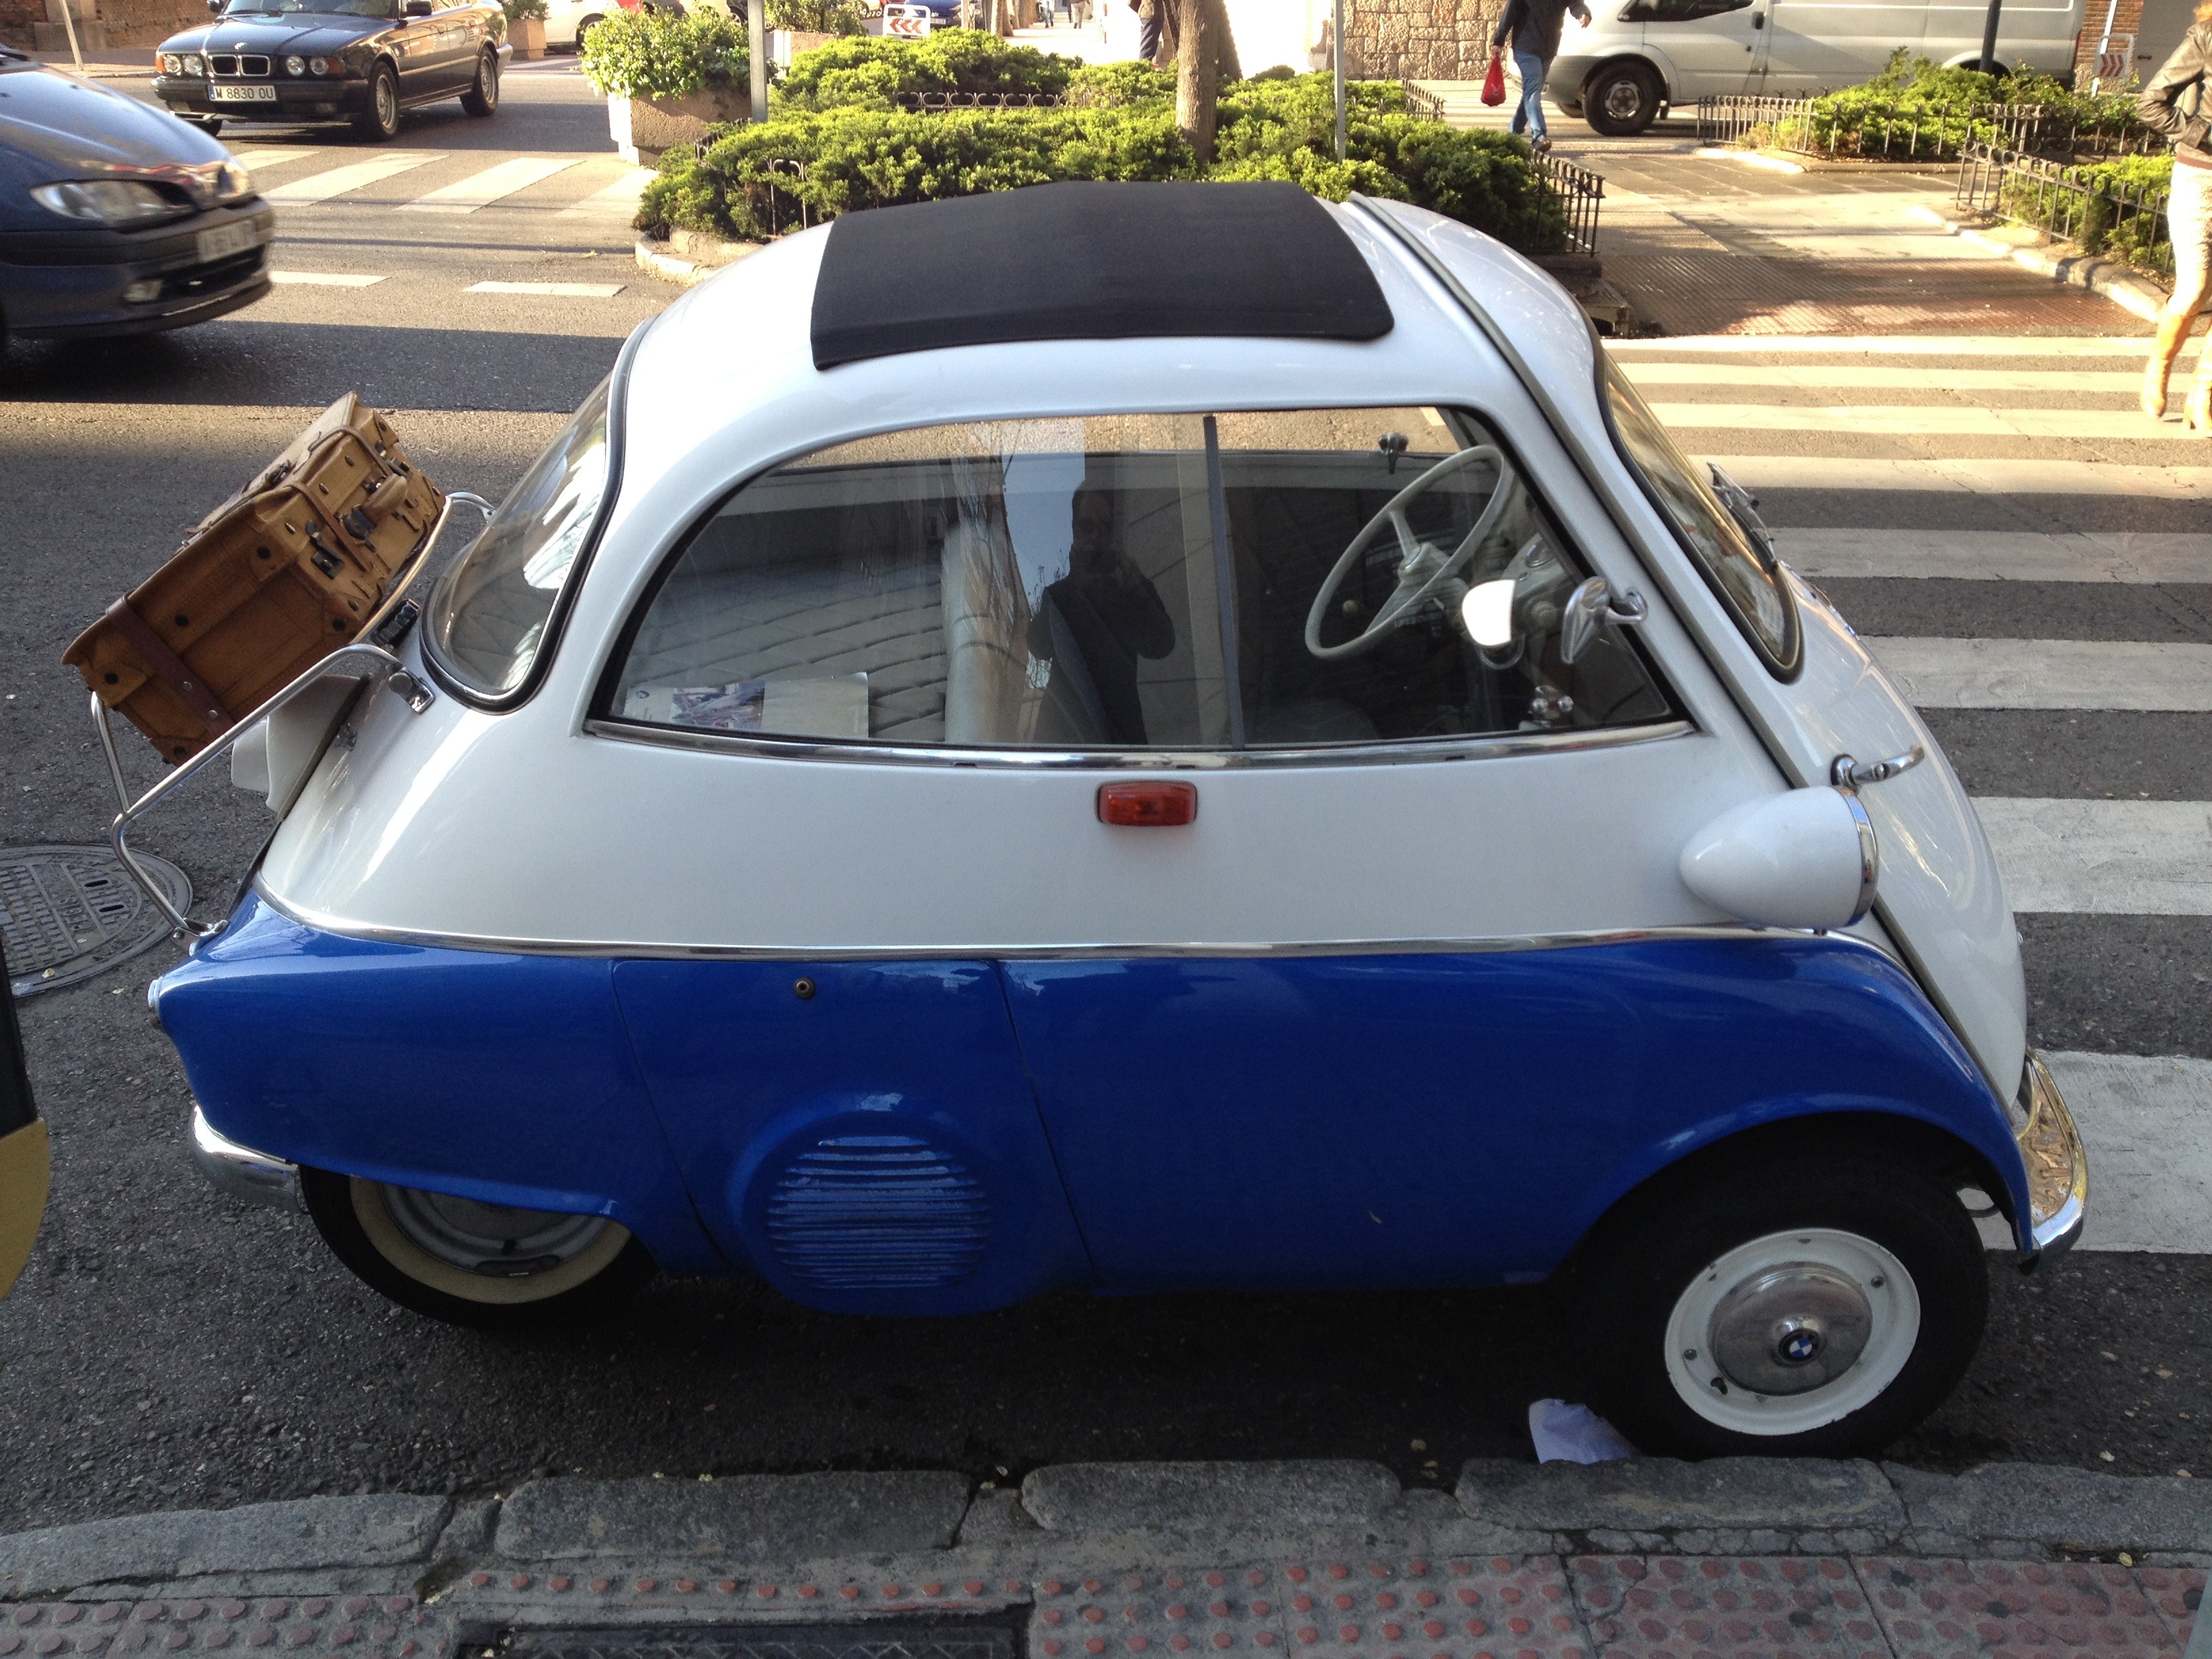
technology, car, vehicle, auto, design, sedan, bmw, convertible, antique car, city car, isetta, land vehicle, automobile make, subcompact car, bmw 600